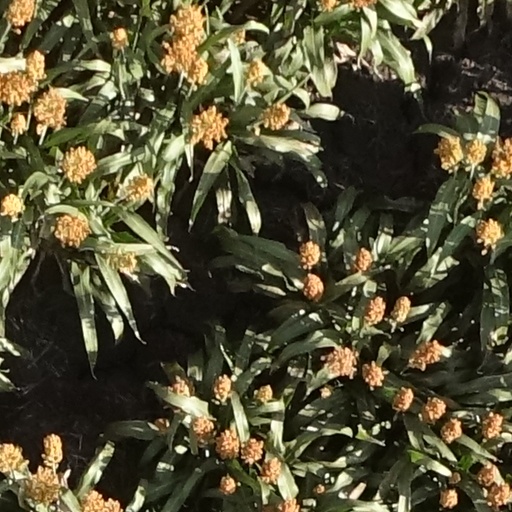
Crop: sorghum